Hexafluoroethane

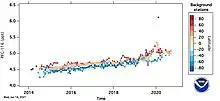
Hexafluoroethane timeseries at various latitudes.

Due to the high energy of C−F bonds, hexafluoroethane is nearly inert and thus acts as an extremely stable greenhouse gas, with an atmospheric lifetime of 10,000 years (other sources: 500 years). It has a global warming potential (GWP) of 9200 and an ozone depletion potential (ODP) of 0. Hexafluoroethane is included in the IPCC list of greenhouse gases.